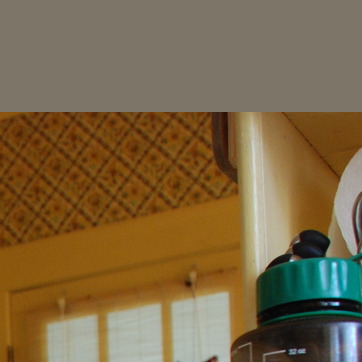
Material: wallpaper